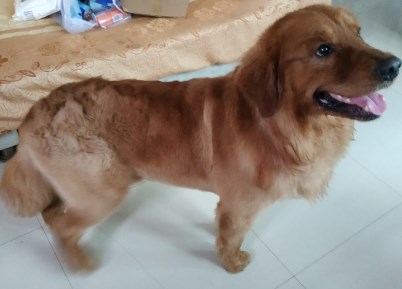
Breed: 5355-n000126-golden_retriever